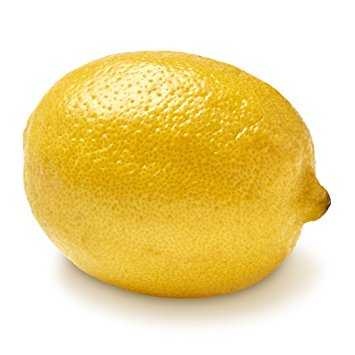
Label: Lemon